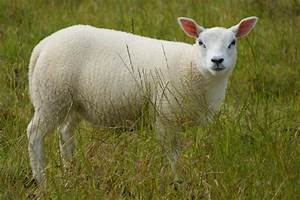
Label: pecora